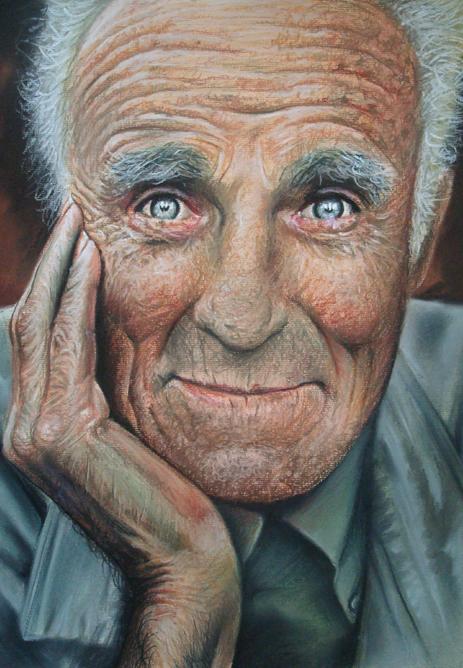
Label: Colored